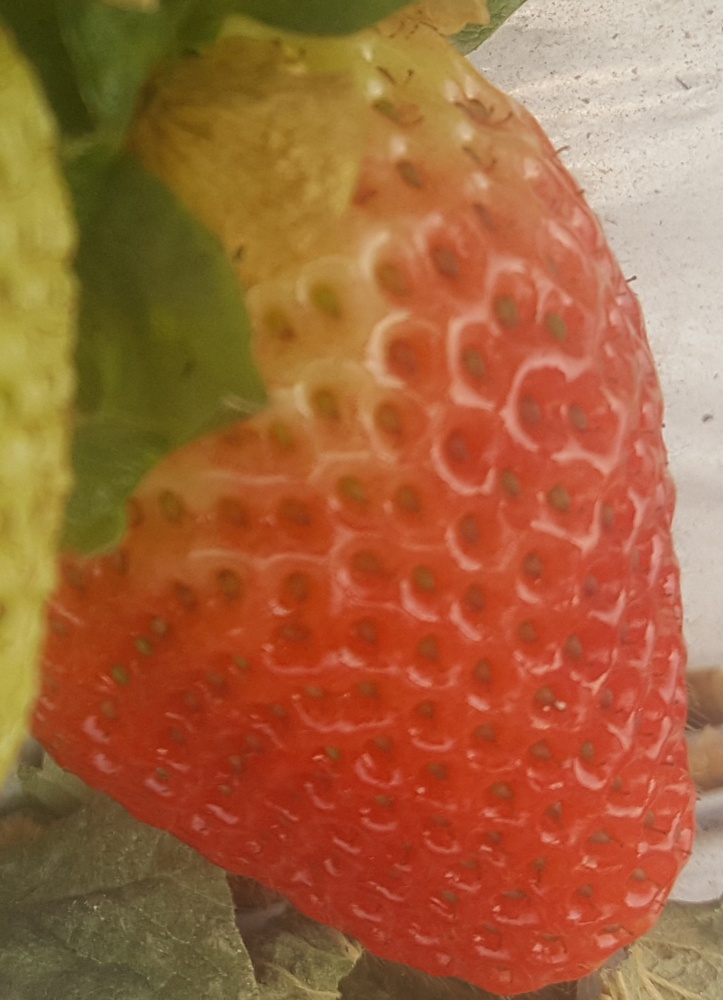
Label: Strawberry